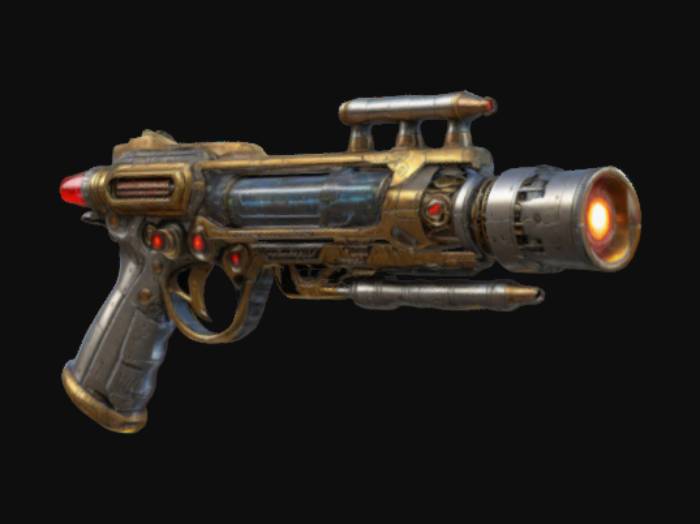
미적 점수 (1~10점): 8